Hudson–Fulton Celebration

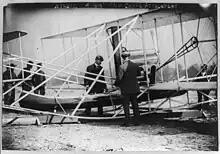
Wilbur Wright (back to camera) and mechanic Charlie Taylor fix a canoe to the Wright A Flyer used during the Celebration.

The Celebration also included public flights by